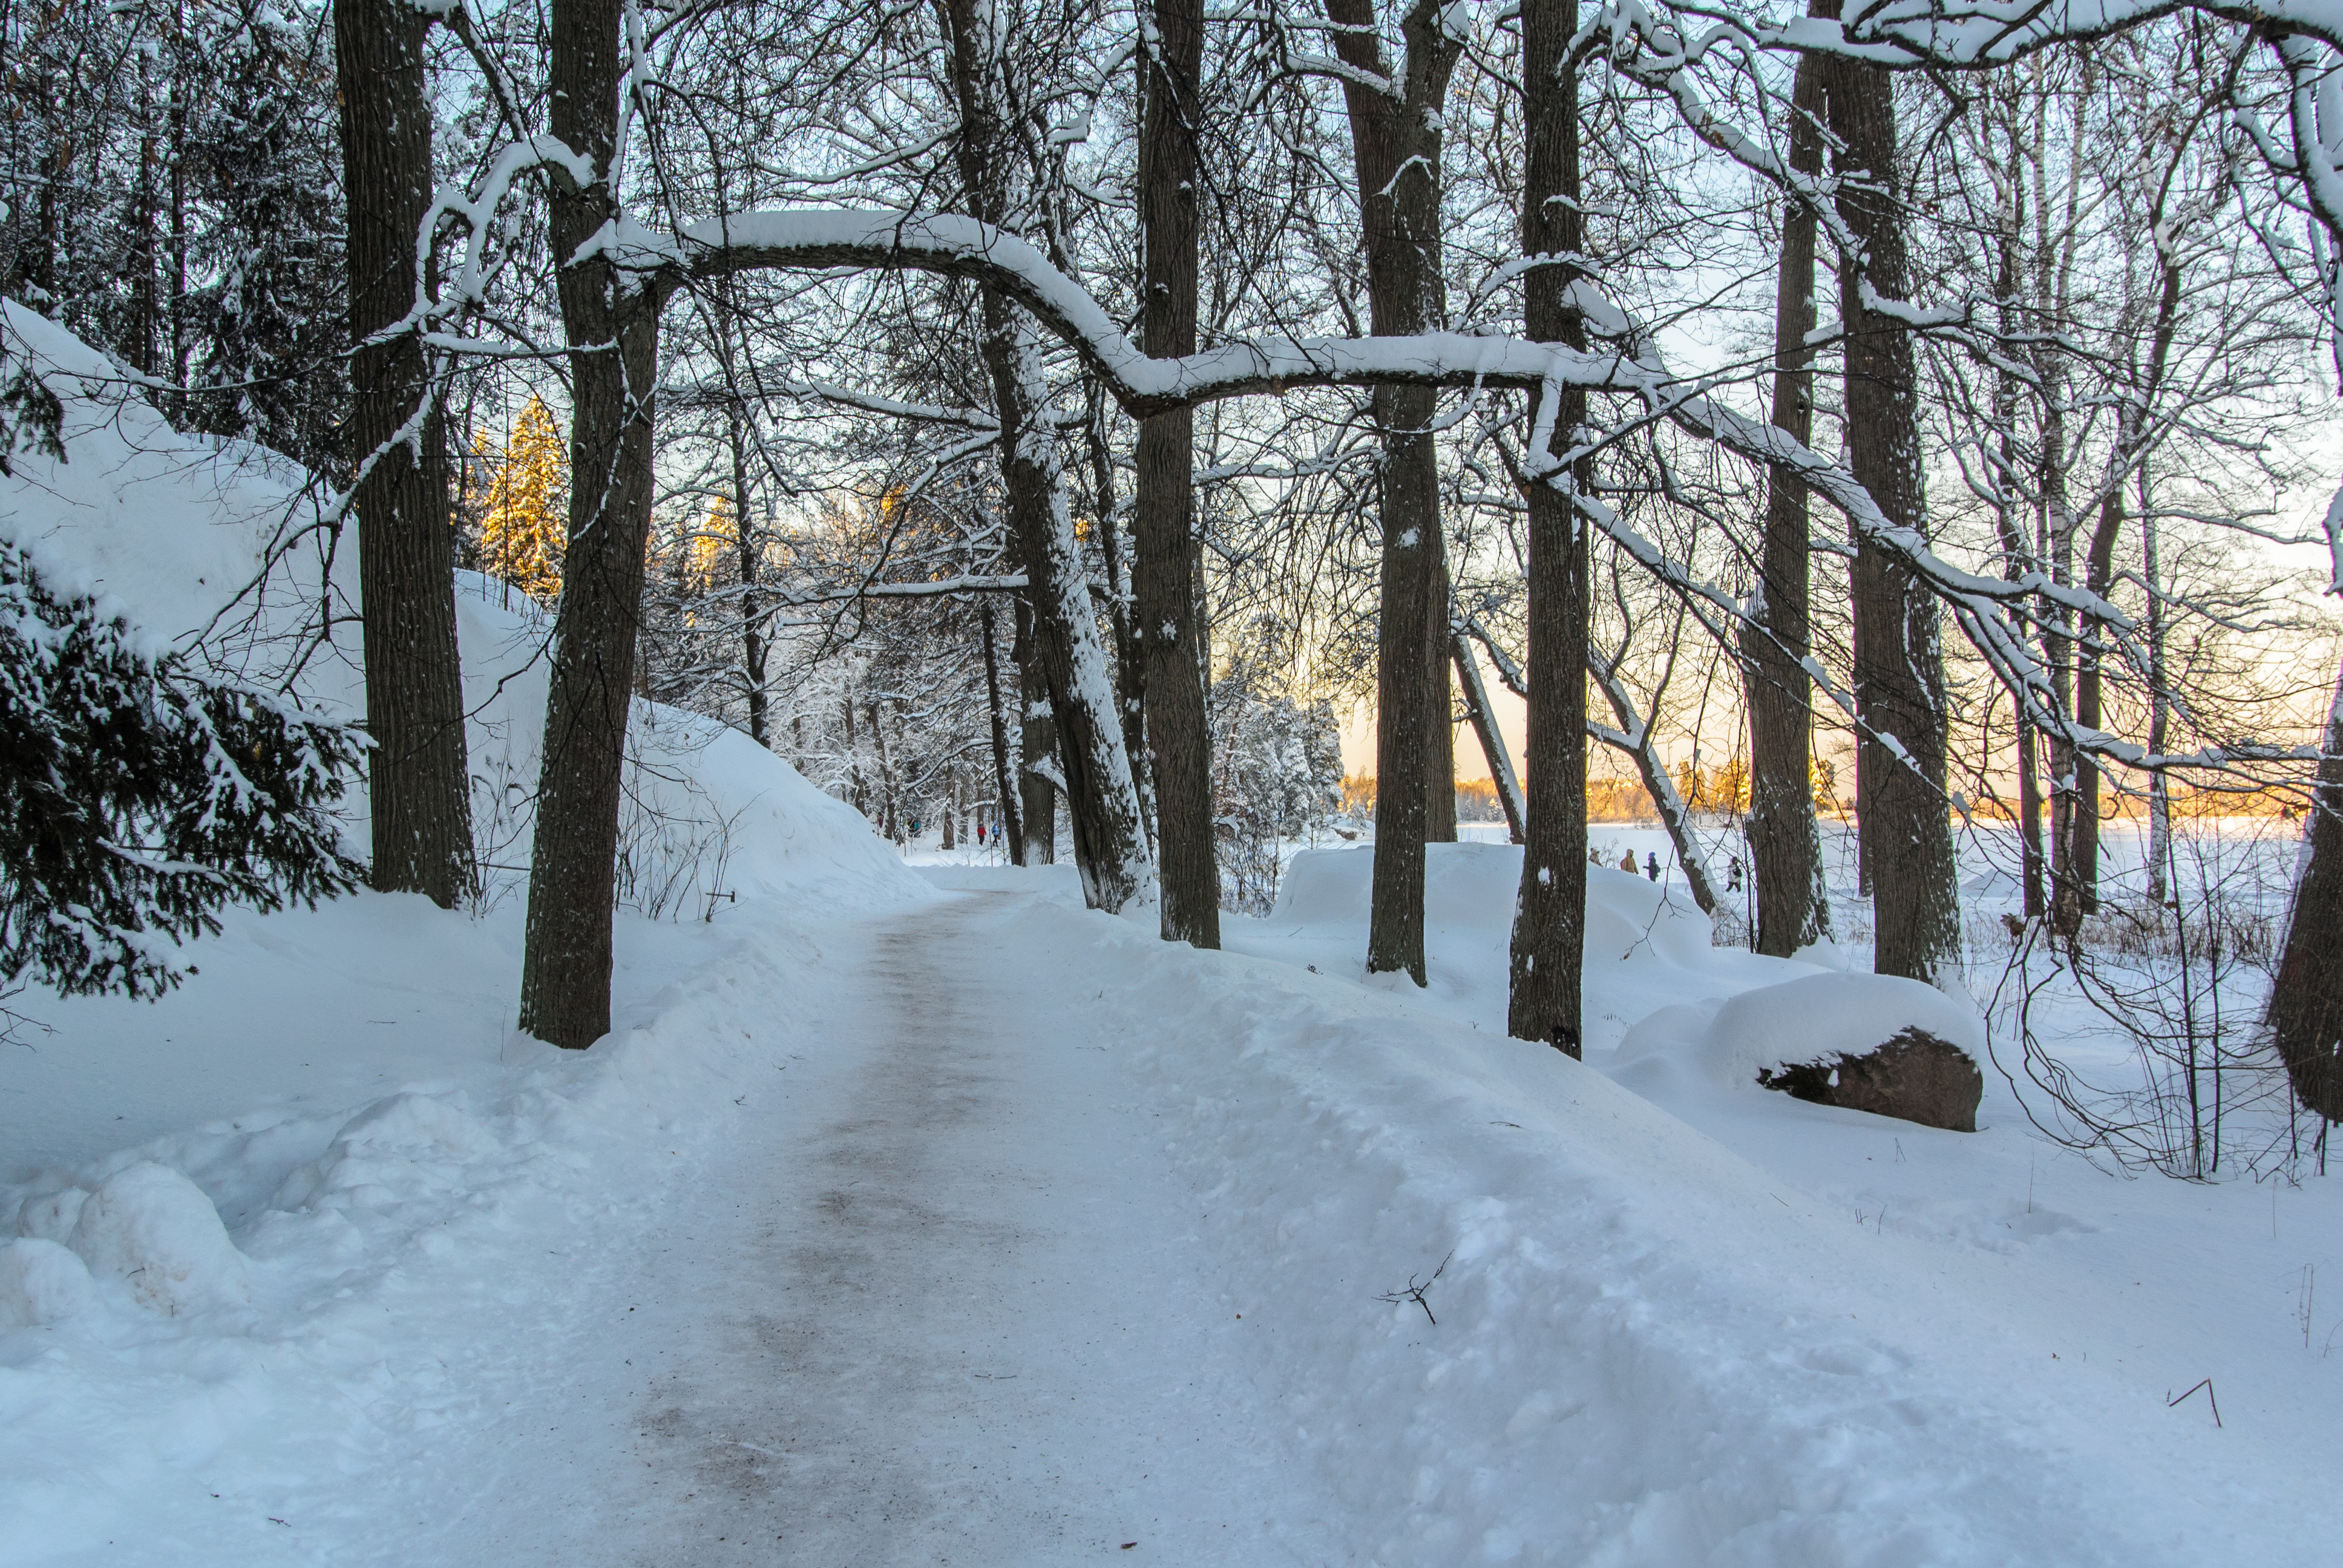
images, snow, natural landscape, natural environment, wood, branch, twig, tree, road surface, trunk, sunlight, atmospheric phenomenon, freezing, thoroughfare, landscape, forest, asphalt, geological phenomenon, road, plant, woodland, deciduous, frost, grove, slope, event, spruce fir forest, winter, trail, temperate broadleaf and mixed forest, lane, path, automotive tire, Northern hardwood forest, old growth forest, street, sky, tropical and subtropical coniferous forests, temperate coniferous forest, automotive lighting, plant stem, winter storm, evening, dirt road, pine family, ice, fir